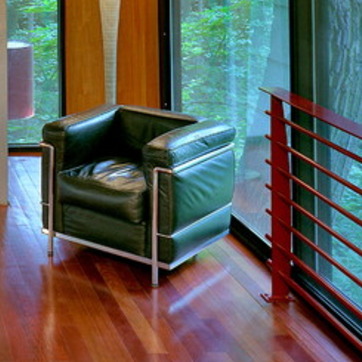
Material: leather